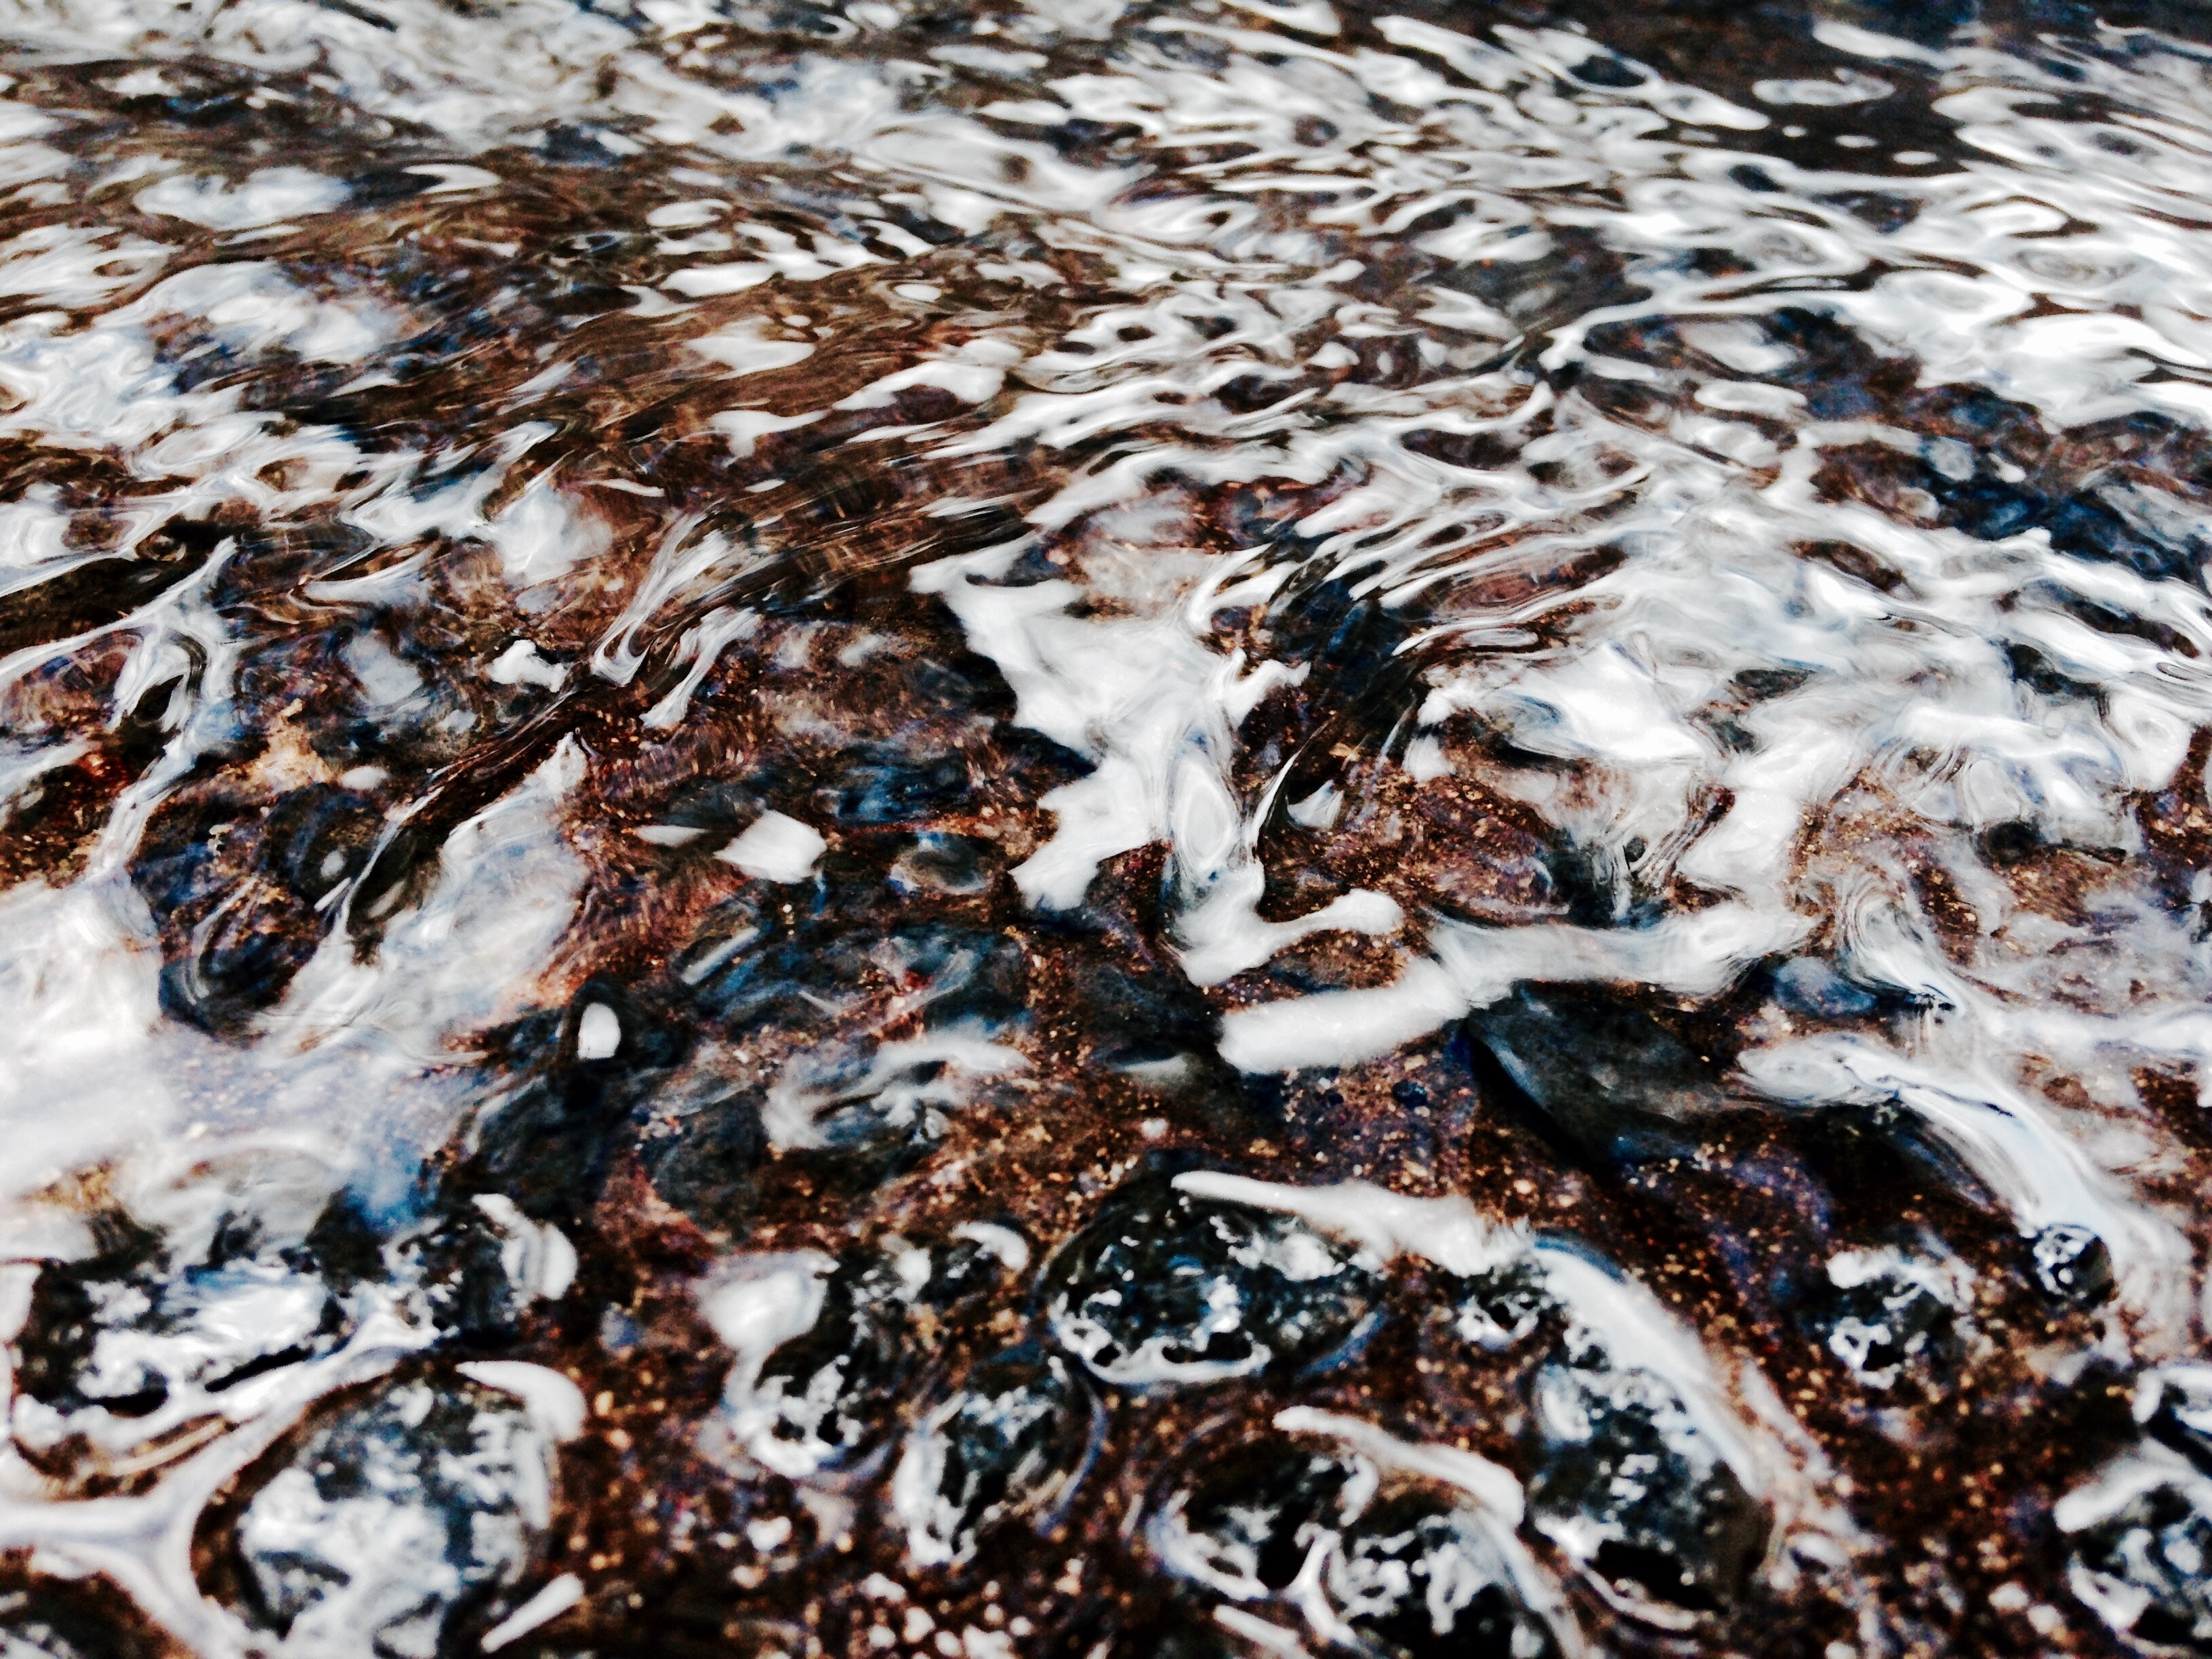
tree, branch, snow, winter, plant, leaf, frost, wildlife, stream, ice, autumn, weather, soil, season